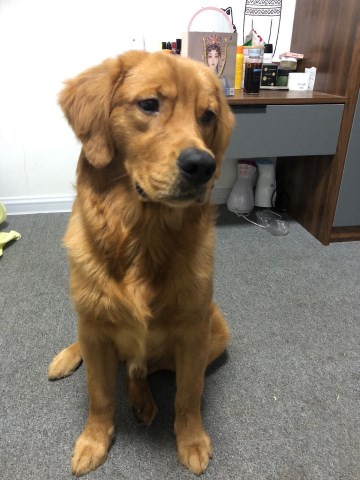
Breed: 5355-n000126-golden_retriever